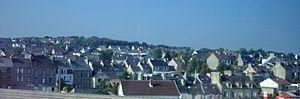
vue en panorama de la ville d'Equeurdreville depuis un immeuble de la Saline.
Équeurdreville-Hainneville est une ancienne commune française du département de la Manche, dans la région Normandie. Aujourd'hui c'est une commune déléguée, peuplée de 16 615 habitants.